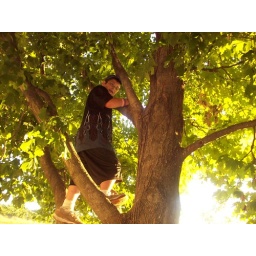
look a monkey in the tree